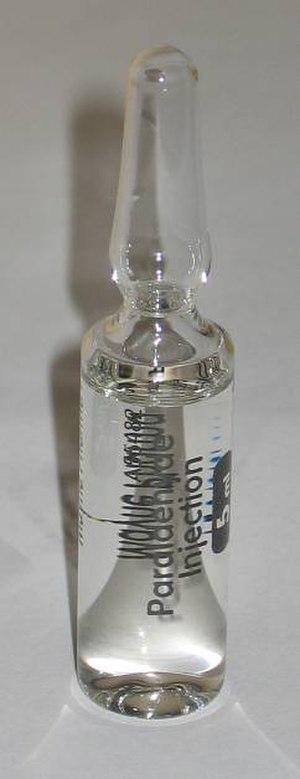
Le paraldéhyde (C₂H₄O)₃ est un liquide bouillant à 125 °C obtenu par polymérisation de l'éthanal.